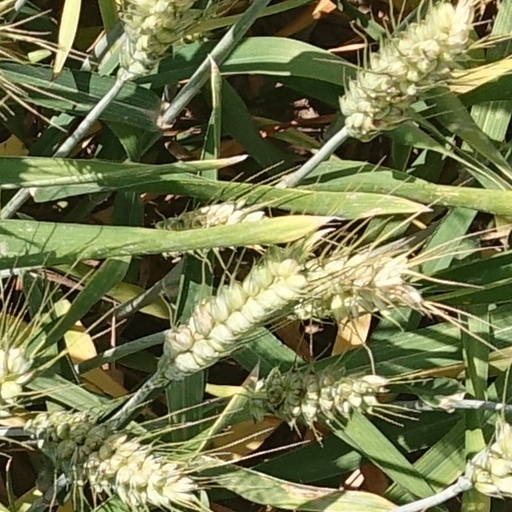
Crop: wheat